Charles Collette

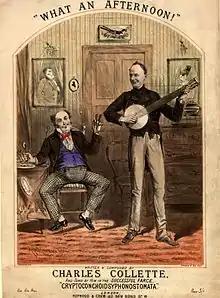
Sheet music for Collette's popular song from "Cryptoconchoidsyphonostomata"

In addition to performing, Collette wrote a number of his own works, including the "successful romantic extravaganza" improbably titled "Cryptoconchoidsyphonostomata, or While It's to be Had". This play was on the bill at the Royalty Theatre, with Collette in the lead, when Gilbert and Sullivan's "Trial by Jury" was premiered in 1875. Collette's song from the piece, "What an Afternoon!", became popular. The simple form of the lyric, with its title repeated every other line, caught the public fancy: